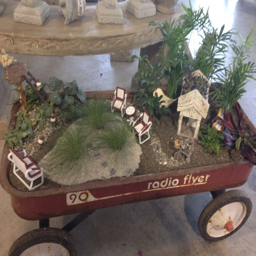
fairy garden in a wagon